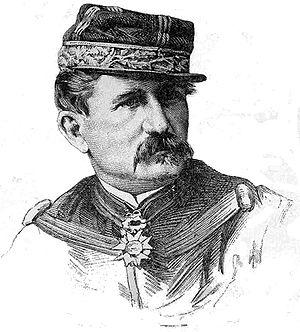
Le 29 avril est le 119ᵉ jour de l’année du calendrier grégorien, le 120ᵉ en cas d’année bissextile. Il reste 246 jours avant la fin de l’année.